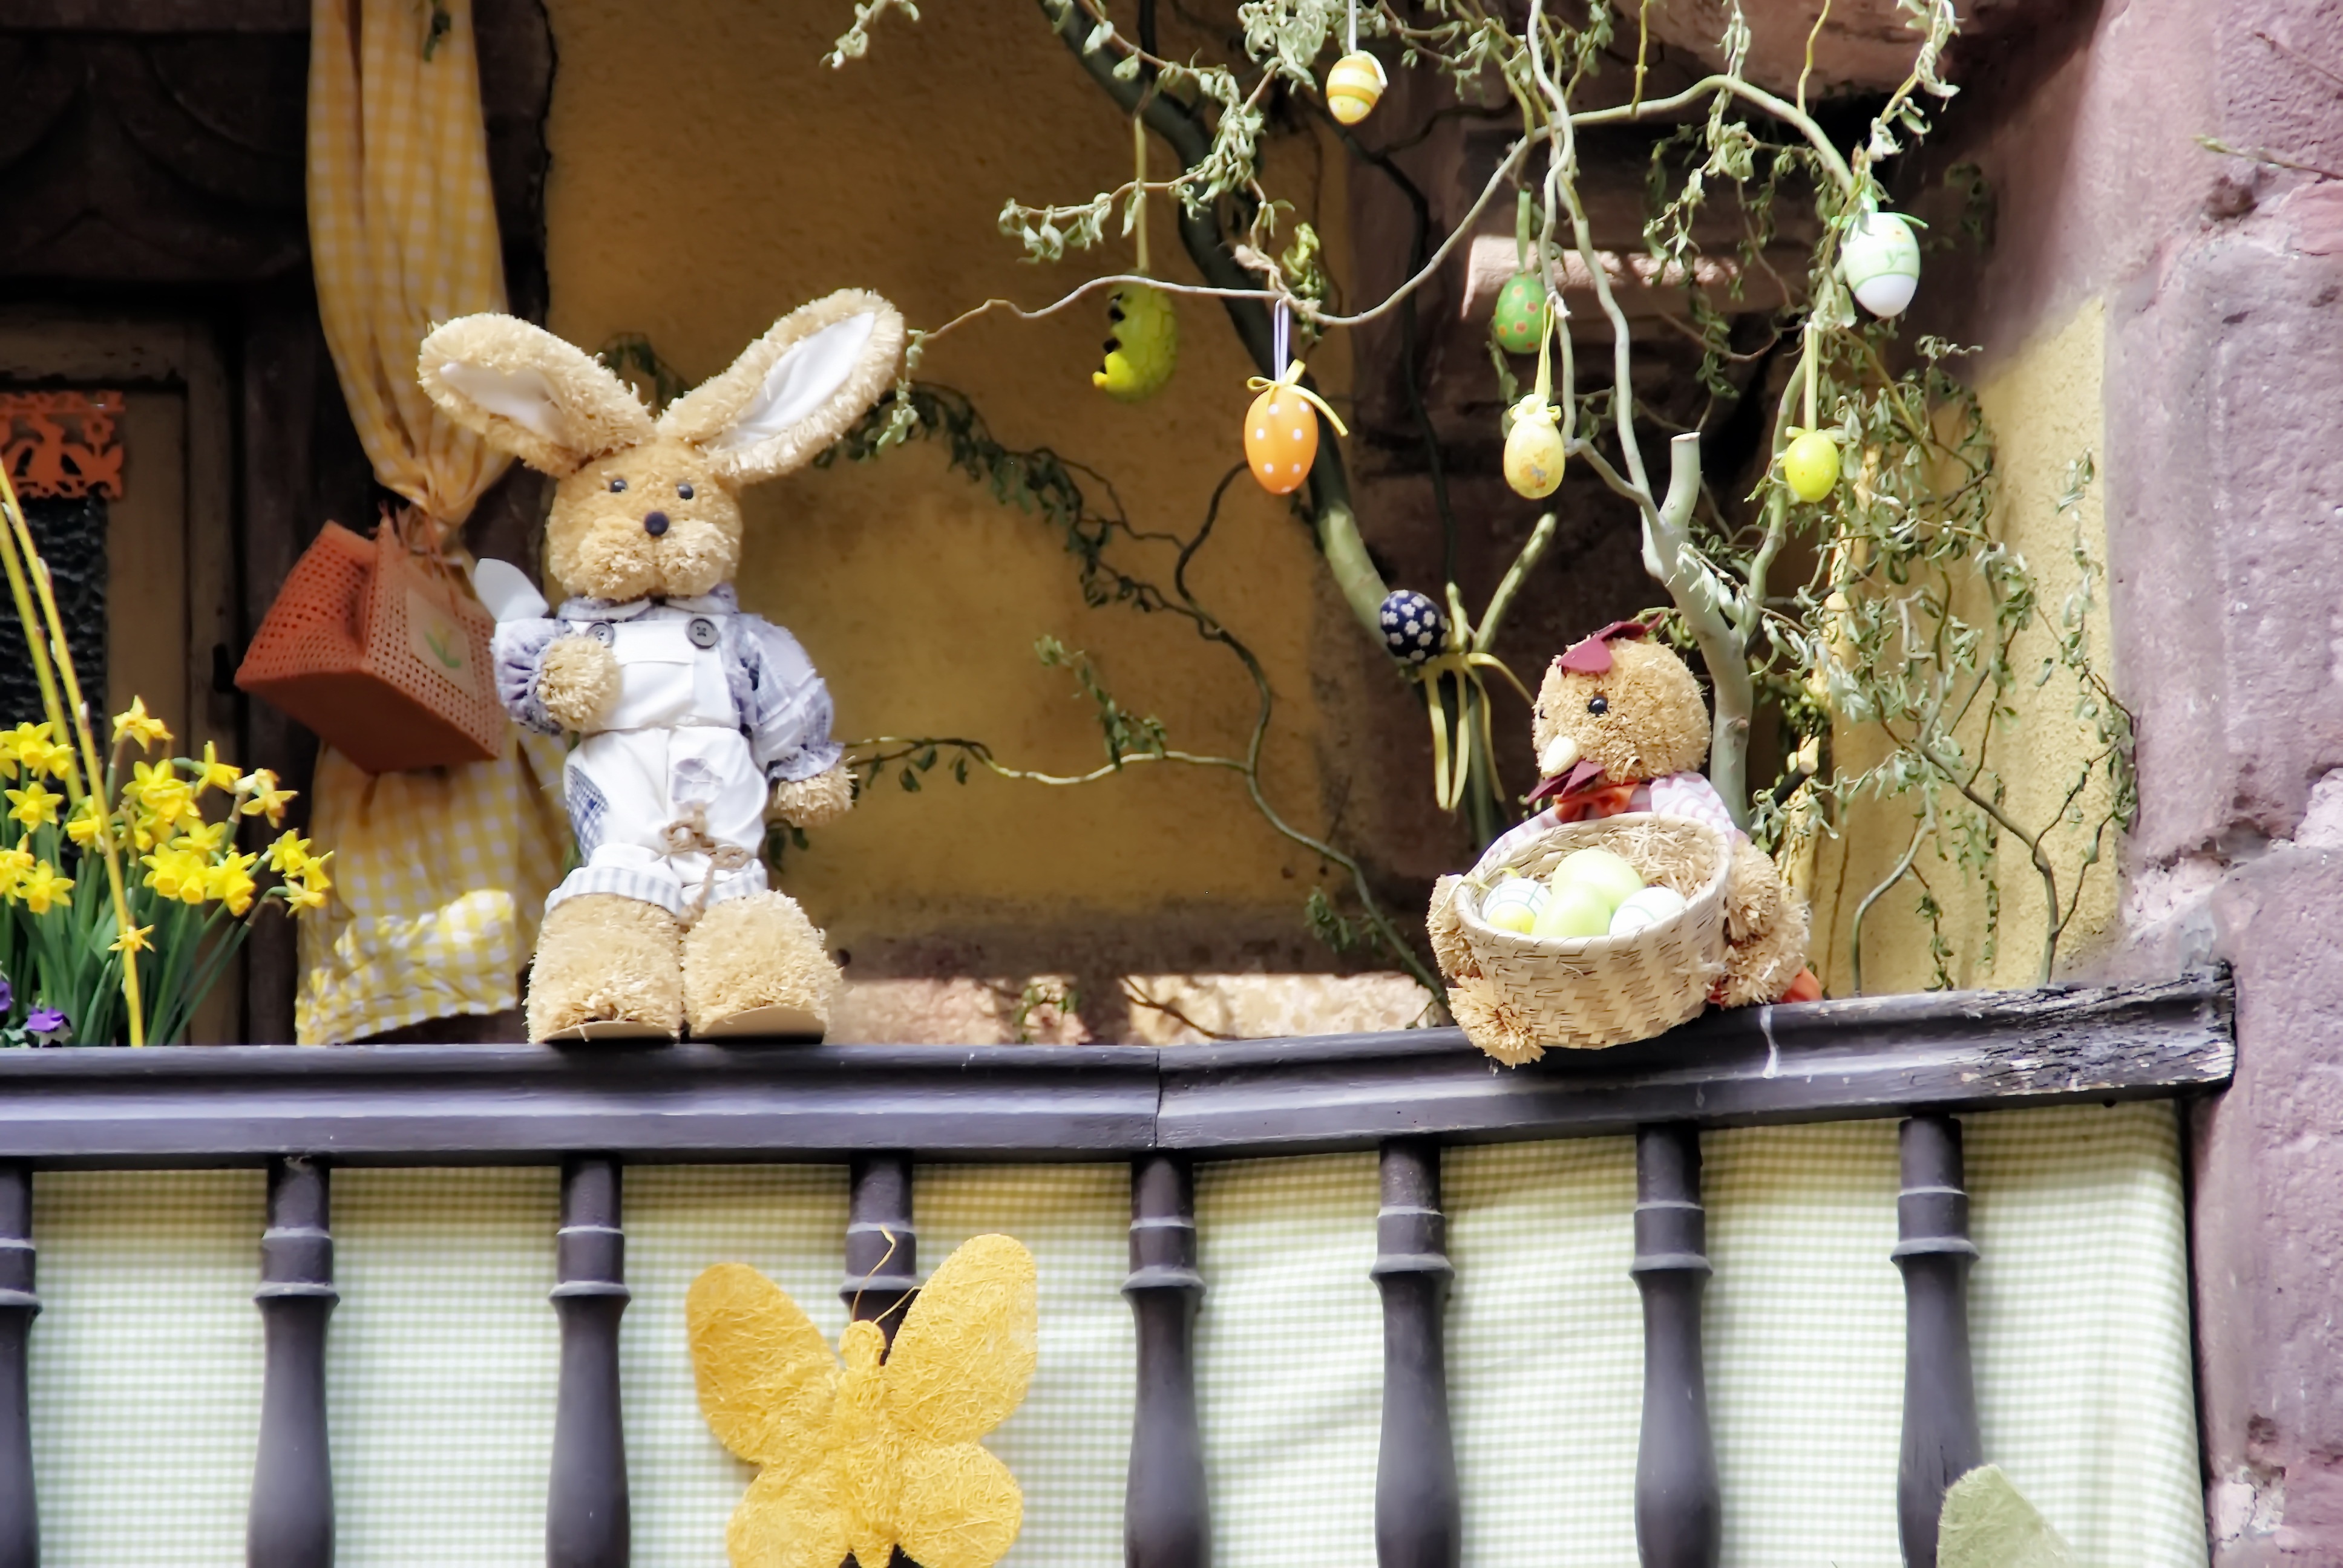
flower, balcony, decoration, christmas decoration, windows, picturesque, tradition, alsace, riquewihr, display window